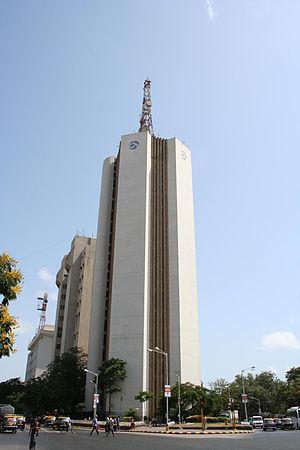
Bombay ou Mumbai est la capitale de l'État indien du Maharashtra. La métropole compte 12 478 447 habitants en 2011. Ville d'Inde la plus peuplée, elle forme avec ses villes satellites de Navi Mumbai, Bhiwandi, Kalyan, Ulhasnagar et Thane, une agglomération de 18 414 288 habitants, soit la cinquième plus peuplée au monde.